Rolando McClain

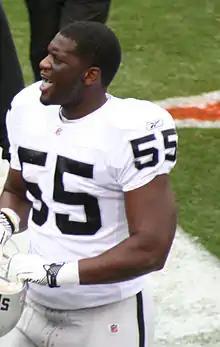
McClain with the Oakland Raiders in 2010

Rolando Marquise McClain (born July 14, 1989) is an American former professional football player who was a linebacker in the National Football League (NFL). He played college football for the Alabama Crimson Tide, earning unanimous All-American honors in 2009 and winning the 2010 BCS National Championship. He was selected eighth overall by the Oakland Raiders in the 2010 NFL draft, and also played in the National Football League (NFL) for the Dallas Cowboys.